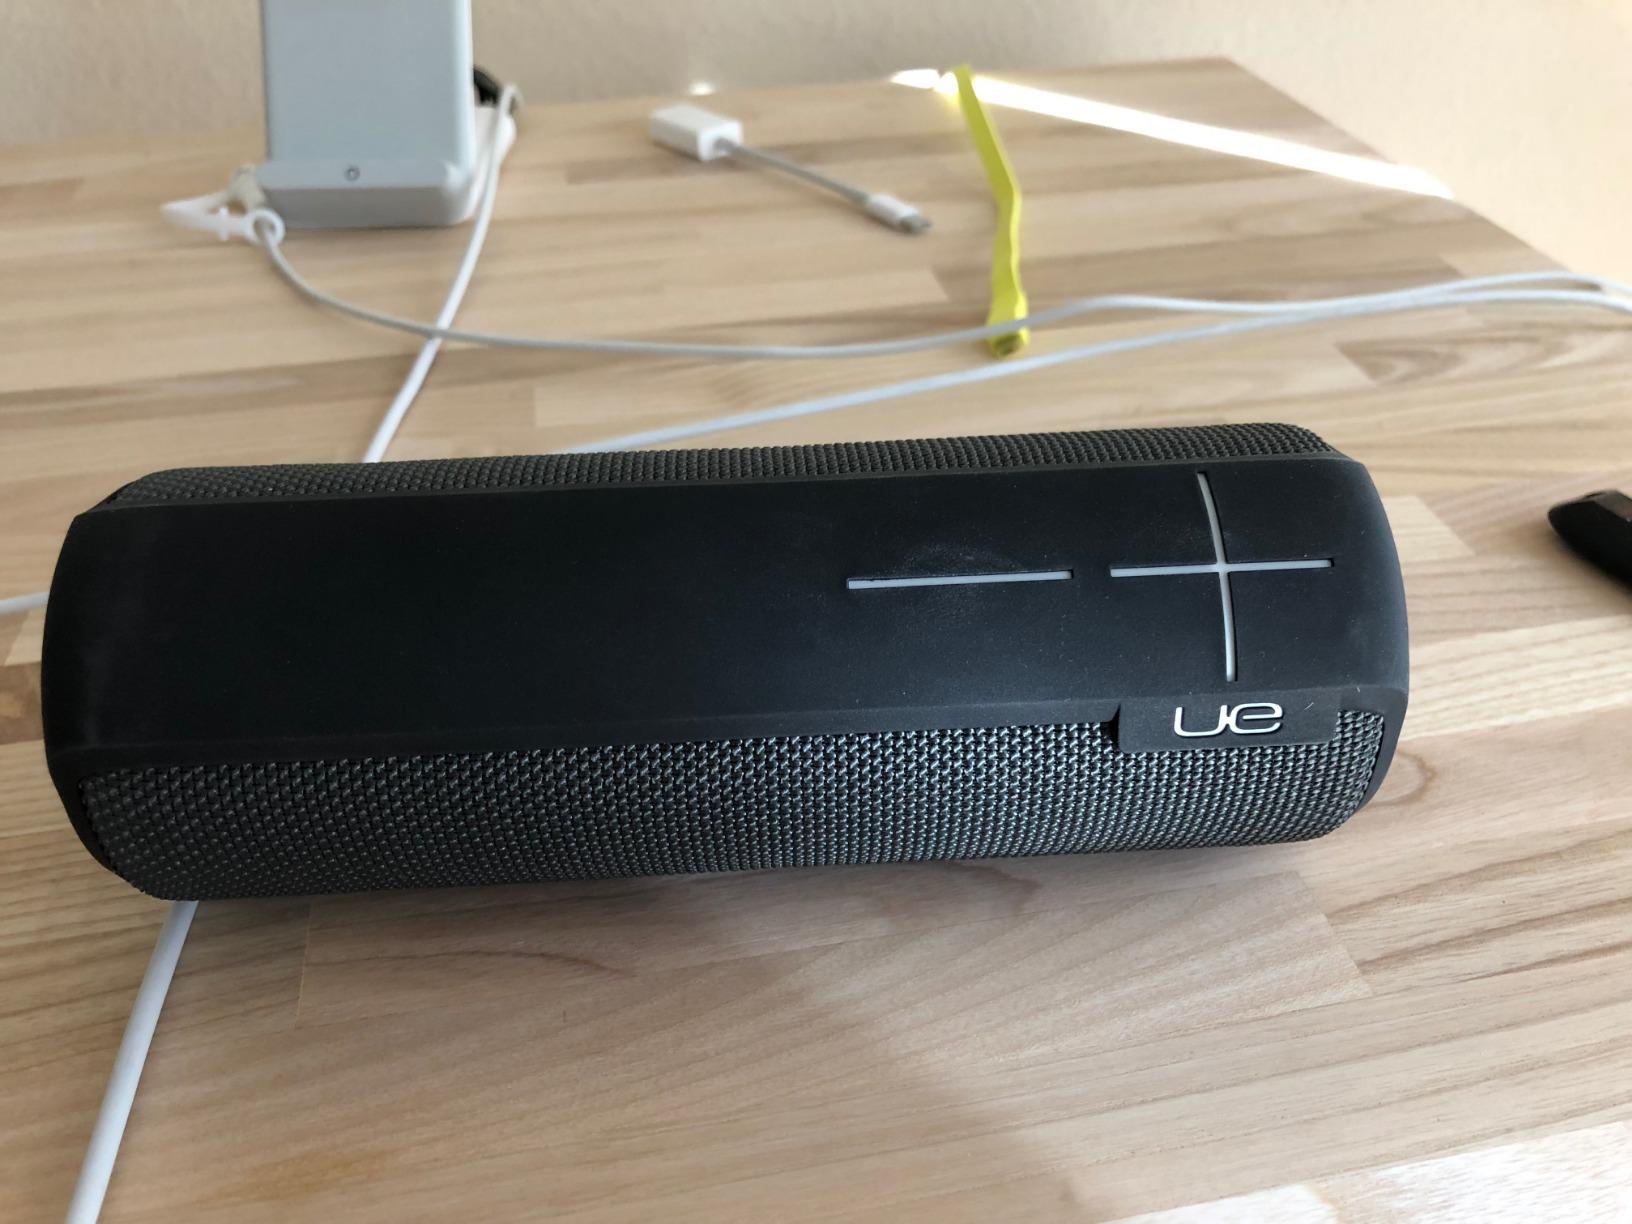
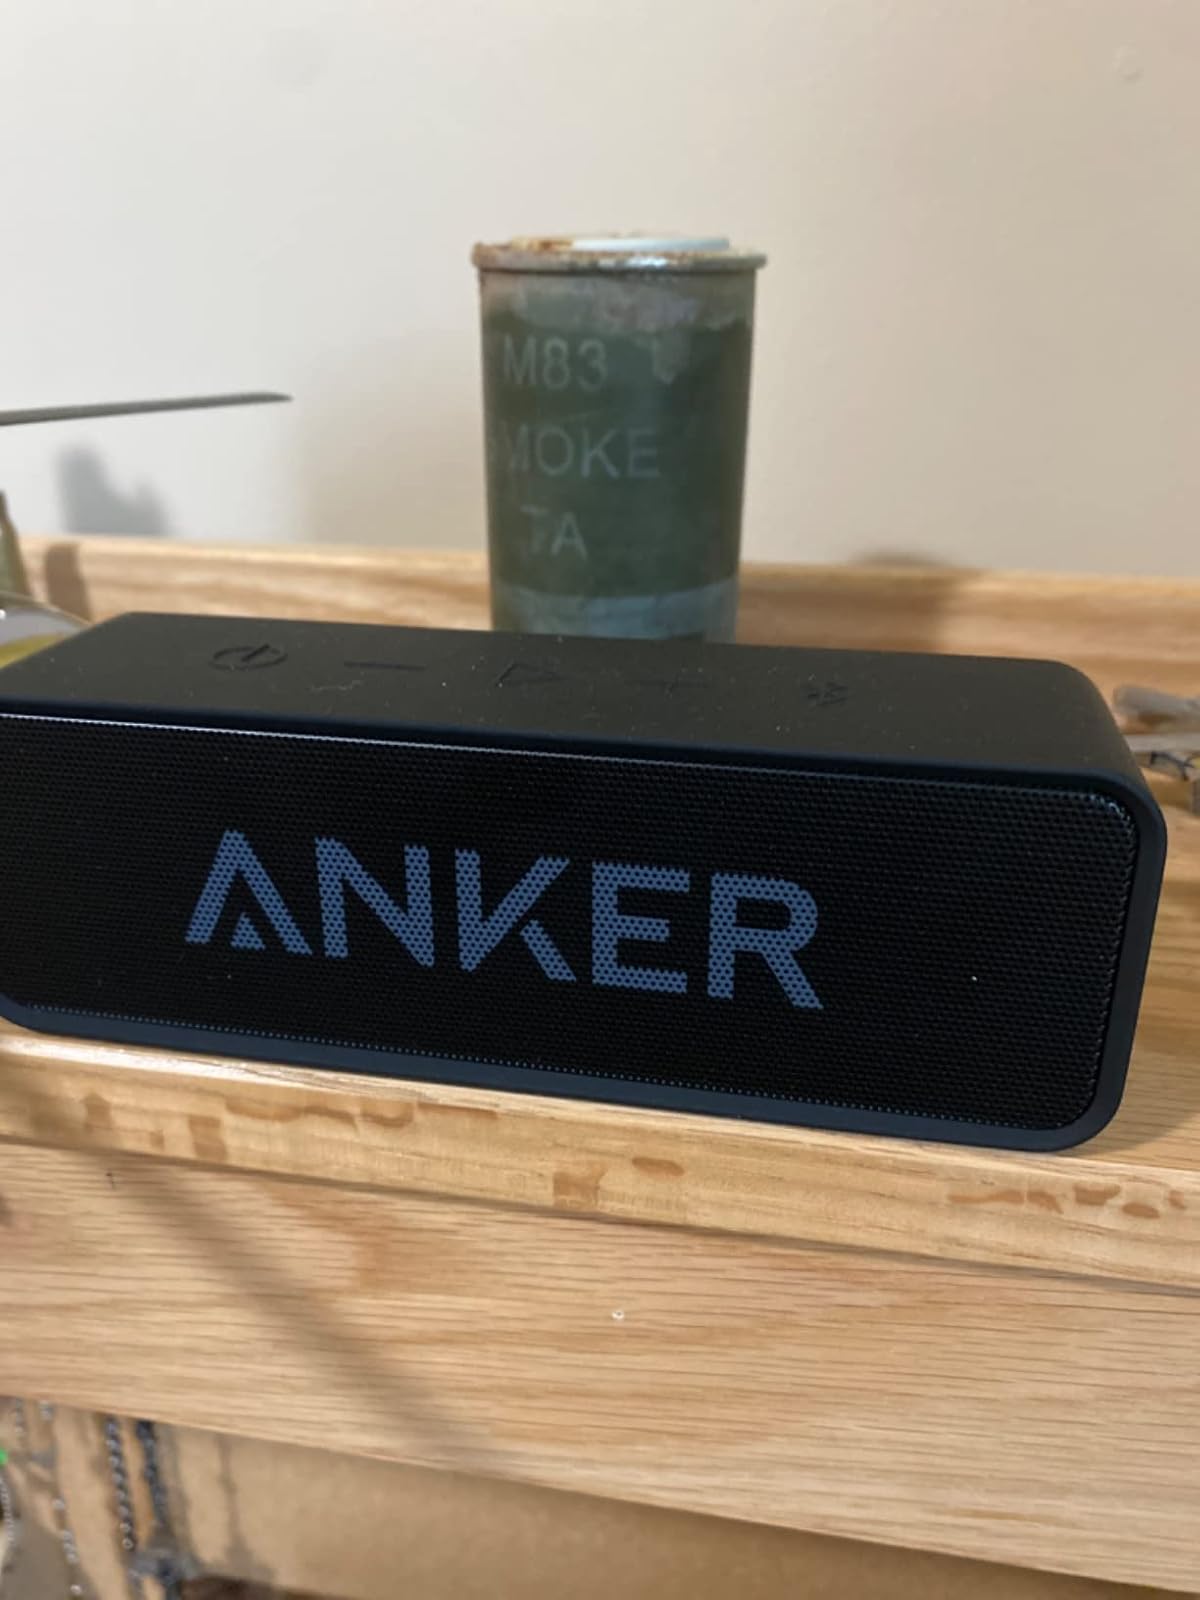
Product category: speaker
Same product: no